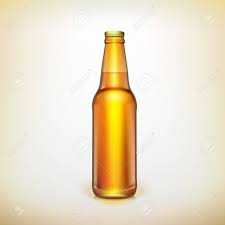
Waste category: glass